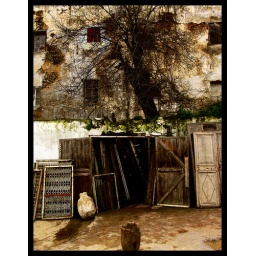
This is an old shop selling old doors under old tree in an old building